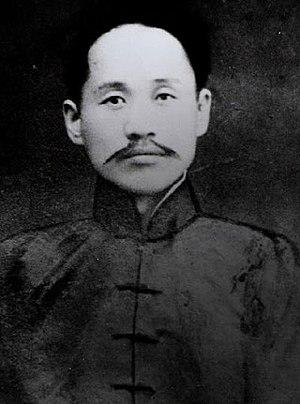
L'historiographie de la Corée désigne l'examen des méthodes suivies et des hypothèses formulées dans l'étude et l'écriture de l'histoire de la Corée.
Shin Chae-ho, né en 1880, est un historien et un militant pour l'indépendance coréen. Il considérait que la connaissance de l'histoire était essentielle pour promouvoir le patriotisme et il s'est efforcé de la présenter sous une forme qui renforçait l'identité nationale. Après l'établissement du protectorat japonais, il quitte l'université Sungkyunkwan où il était professeur, devient journaliste et participe à la création de la Shinminhoe, une organisation indépendantiste secrète avant de partir poursuivre son action en Chine. Il meurt en 1936 en prison d'une hémorragie cérébrale.